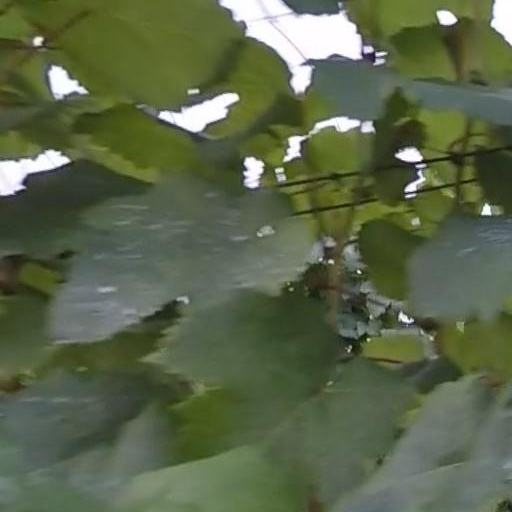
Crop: grape